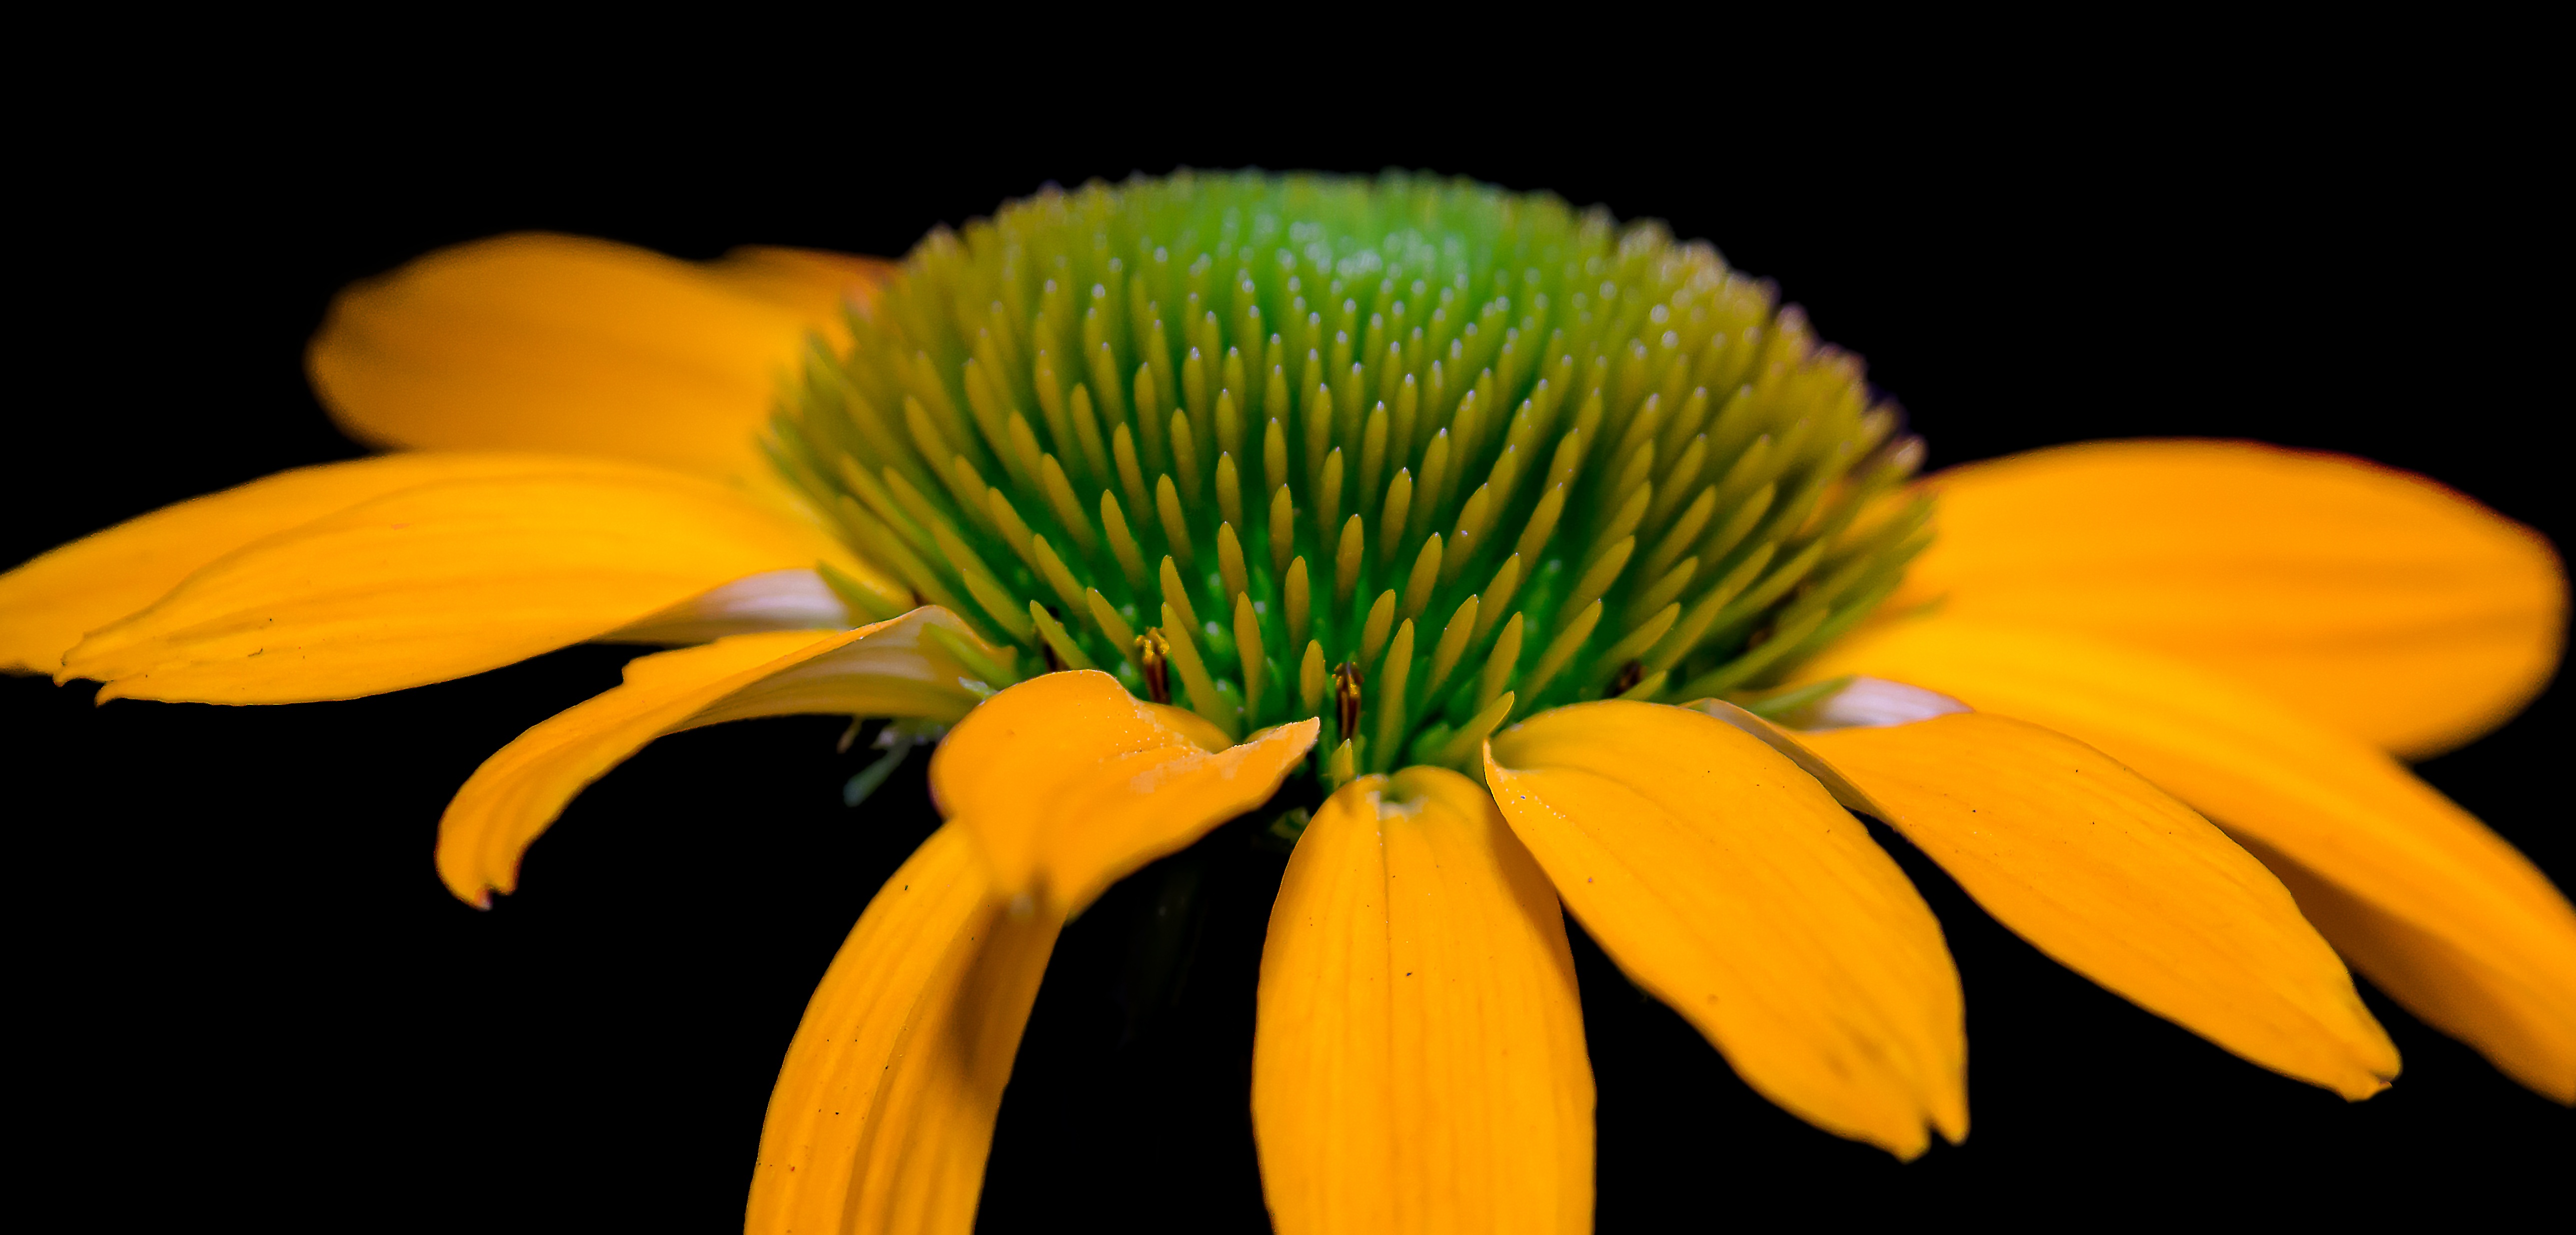
nature, blossom, plant, photography, flower, petal, bloom, daisy, orange, green, macro, botany, yellow, flora, wildflower, close up, echinacea, pano, stamens, macro photography, flowering plant, daisy family, plant stem, land plant